Fifth and Madison Avenues buses

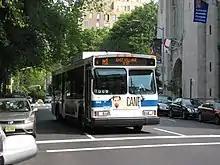
A 2006 Orion VII OG HEV (6743) on the East Village-bound M1 traveling along Fifth Avenue near Central Park.

The M3 follows the same route as the M2, except it continues west past Adam Clayton Powell Boulevard along West 110th Street to Manhattan Avenue. It follows Manhattan Avenue, which becomes St. Nicholas Avenue. At 190th Street, the northbound M3 turns east, then continues north along Amsterdam Avenue to a terminus at St. Nicholas Avenue and West 192nd Street. Southbound buses begin on St. Nicholas Avenue and West 192nd Street and continue down St. Nicholas Avenue, Manhattan Avenue, Central Park North, and Fifth Avenue. During late nights the M3 terminates at St. Nicholas Avenue and West 125th Street.